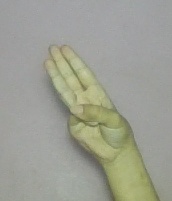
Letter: thaa